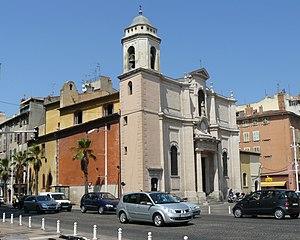
église Saint-François à Toulon, place Louis-Blanc This building is classé au titre des Monuments Historiques. It is indexed in the Base Mérimée, a database of architectural heritage maintained by the French Ministry of Culture,
Ce tableau présente la liste de tous les monuments historiques classés ou inscrits dans la ville de Toulon, dans le Var, en France.
L'église Saint-François-de-Paule est une église catholique située à Toulon, en France et érigée en 1744. Elle est placée sous le vocable de saint François de Paule, fondateur des Minimes. Elle est administrée à la demande de l’évêque du diocèse de Fréjus-Toulon Mᵍʳ Rey par les missionnaires de la Miséricorde divine, fondés en 2005 par l'abbé Fabrice Loiseau. La messe y est célébrée en latin, selon la forme extraordinaire du rite romain.